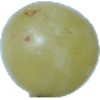
Label: Grape White 1